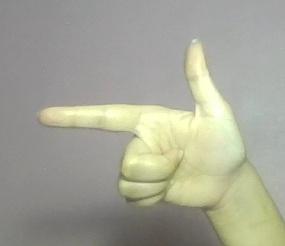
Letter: yaa